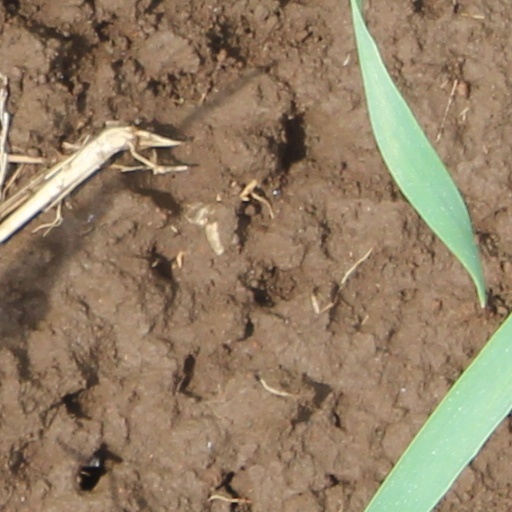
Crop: wheat